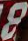
Number: 8